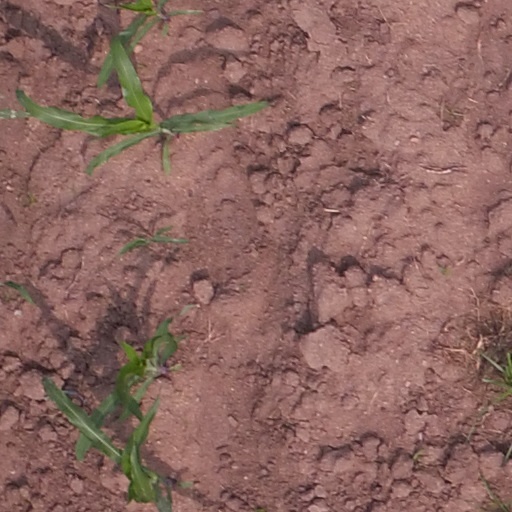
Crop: maize; corn